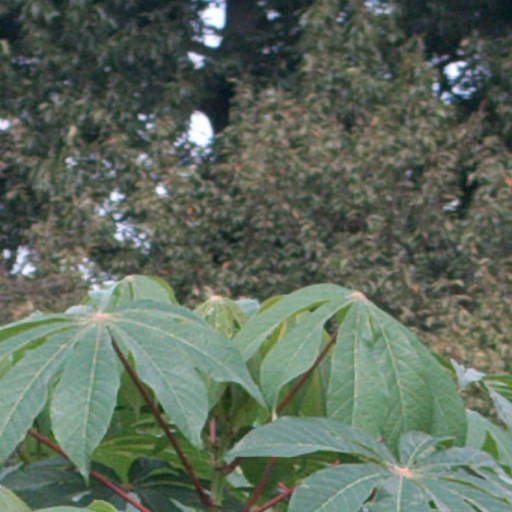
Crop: cassava